Villa Cimbrone

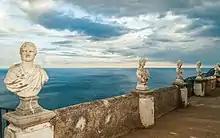
"Terrazza dell'lnfinito", Villa Cimbrone's belvedere

Villa Cimbrone stands on a rocky outcrop known as "Cimbronium", and it is from this landscape feature that the villa takes its name. The earliest references to the villa date back to the 11th century, when the villa belonged to the Accongiogioco, a noble family. It later passed to the ownership of a wealthy and influential family, the Fusco, who are also recorded in 1291 as owning the local church of S. Angelo de Cimbrone.